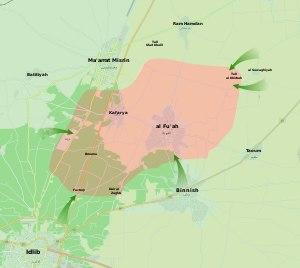
Le siège de Foua et Kafraya a lieu du 28 mars 2015 au 19 juillet 2018, pendant la guerre civile syrienne. Situés au nord-est d'Idleb, Foua et Kafraya sont deux villages chiites duodécimains défendus par des milices locales qui se retrouvent encerclés et assiégés par les rebelles après leur victoire à la bataille d'Idleb en mars 2015.